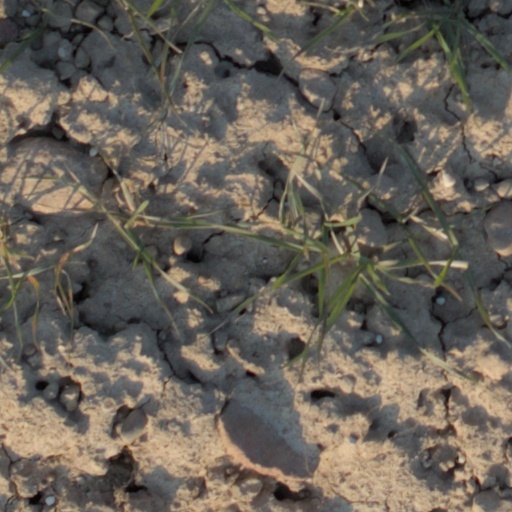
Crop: wheat